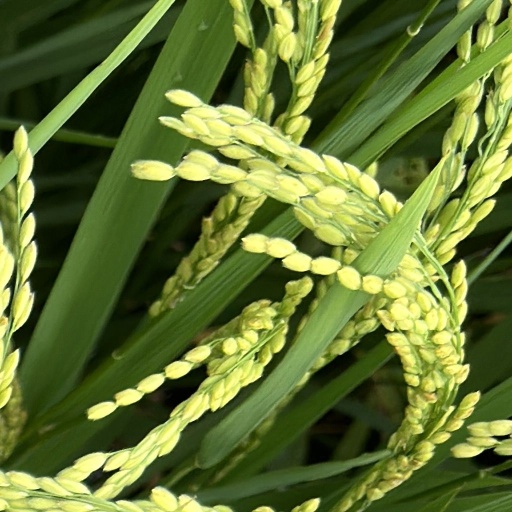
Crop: rice